McHale's Navy

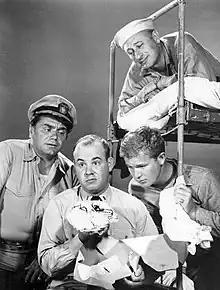
Ernest Borgnine, Tim Conway, Gary Vinson and Carl Ballantine

Ensign Charles Beaumont Parker (Tim Conway) – McHale's likable, but goofy second-in-command, he is referred to by McHale as "Chuck" and by the crew as "Mister Parker" (in the United States Navy, officers ranking from warrant officer to lieutenant commander who are not in command are often referred to as "Mister"). Conway's bashful, unassertive, naïve, mildly gung-ho bungler often succeeds in spite of clownish ineptitude (a theme that was career-defining). Like Conway, Ensign Parker is from Chagrin Falls, Ohio. Parker was born between about 1916 and 1920 and worked for the "Chagrin Falls Gazette."